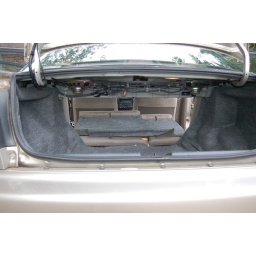
I'm a musician, and I have carried a keyboard and lots of other equipment in here with the seats down.